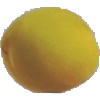
Label: Peach 2